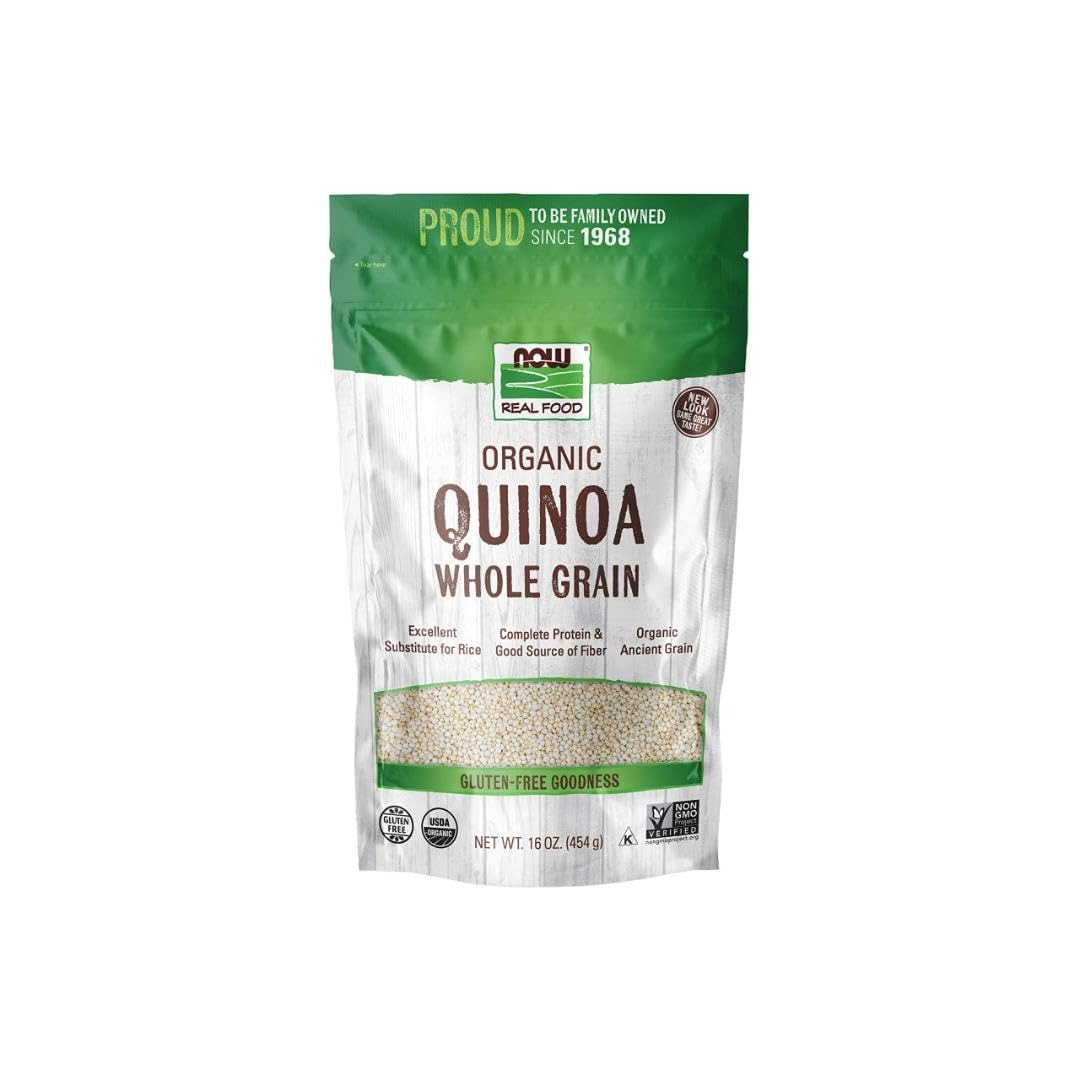
Item Name: NOW Foods, Organic Quinoa Whole Grain, Gluten-Free, Ancient Grain, Source of Protein and Fiber, 16-Ounce (Packaging May Vary)
Bullet Point 1: Organic ancient grain that makes a great substitute for rice
Bullet Point 2: Good source of protein and fiber
Bullet Point 3: USDA Certified Organic
Bullet Point 4: Non-GMO
Bullet Point 5: Certified Gluten Free
Value: 16.0
Unit: Ounce

Price: 7.87